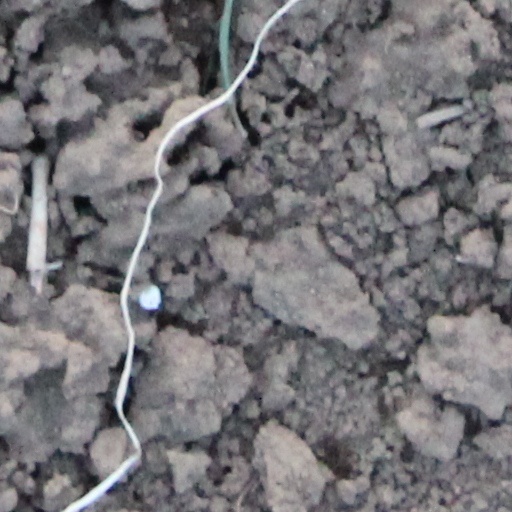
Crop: wheat